League of Communists of Croatia

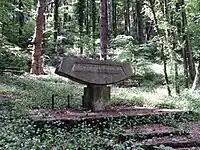
Monument in Anindol, built at the establishment place of the Communist party of Croatia in 1937.

KPH, just like KPJ, was illegal and, therefore, remained marginalised, especially after the 1939 Cvetković–Maček Agreement and the creation of the banovina of Croatia within the Kingdom of Yugoslavia.